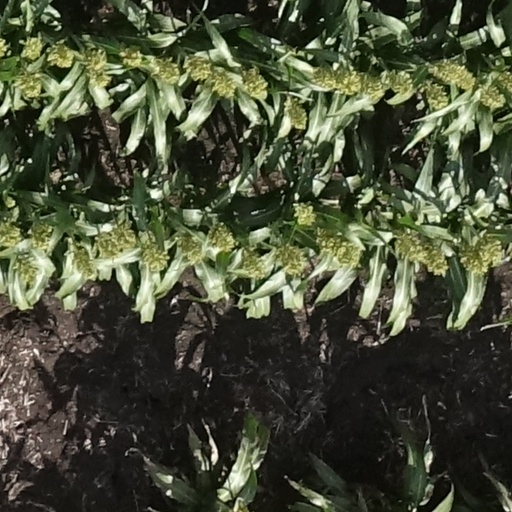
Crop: sorghum